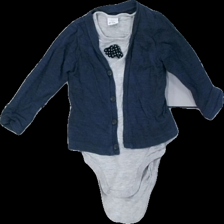
View: front
Type: Top
Category: Children
Brand: H&M
Colors: Blue, Grey
Material: 100% Cotton
Pattern: Other
Cut: Regular
Size: 80
Season: All
Price range: 50-100
Recommended usage: Reuse
Description: Body with tie and a cardigan